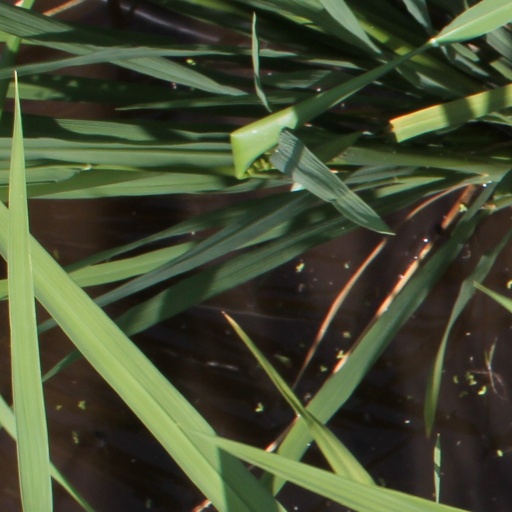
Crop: rice